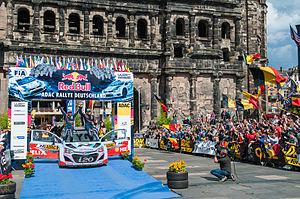
Le Hyundai World Rally Team est une écurie sud-coréenne de rallye, qui court de 2014 à 2018 sous licence allemande.